2012 Chinese Grand Prix

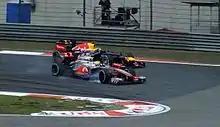
Lewis Hamilton fighting Sebastian Vettel for position

On crossing the chequered flag, Nico Rosberg won his first ever Formula One grand prix from 111 races. He was the 103rd different winner of a Formula One grand prix since 1950, and the 12th different Mercedes powered winner in Formula One. Button finished 20 seconds adrift in 2nd after a pit stop error robbed what little chance he may have had at taking victory (although unlikely given Rosberg's pace and the difficulty seen when overtaking on this track). Locking out an all Mercedes-powered podium was Hamilton, followed by Red Bull's Mark Webber in 4th. Both Hamilton and Webber have now finished 3rd and 4th respectively for all of the three grands prix this season. Webber's Red Bull teammate, Sebastian Vettel, finished 5th on worn tyres and Romain Grosjean finished 6th in his best ever result in a Formula One race. The Williams cars showed good race pace and earned solid points with Senna in 7th and Maldonado in 8th. Ferrari continued their struggle in dry conditions, with Alonso finishing 9th and teammate Massa in 13th. Kamui Kobayashi took the final point in 10th ahead of teammate Pérez in a disappointing grand prix for the Sauber team after having such a great qualifying performance. Of note was 2007 world champion Kimi Räikkönen who finished a disappointing 14th after his tyres were too worn. Also, of note was the fact that 17 drivers completed the race on the lead lap, with Daniel Ricciardo in 17th just over one minute behind the leader in a highly uncompetitive Toro Rosso (teammate Vergne was 16th). This race was the first win for the Brackley-based Mercedes GP team since the 2009 Italian Grand Prix when Rubens Barrichello won when the team was known as Brawn GP.